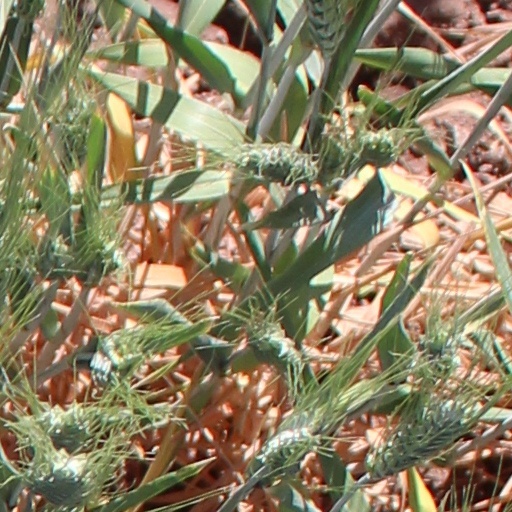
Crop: wheat